Preveli

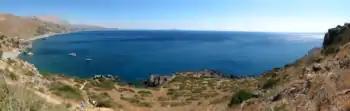
Going down to Preveli Beach. View to Libyan Sea.

Preveli (Greek Πρέβελη) is a location on the south coast of the Greek island of Crete, in the Rethymno regional unit, notable for its monastery.